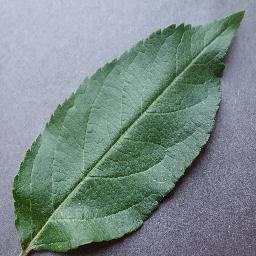
Label: Apple___healthy